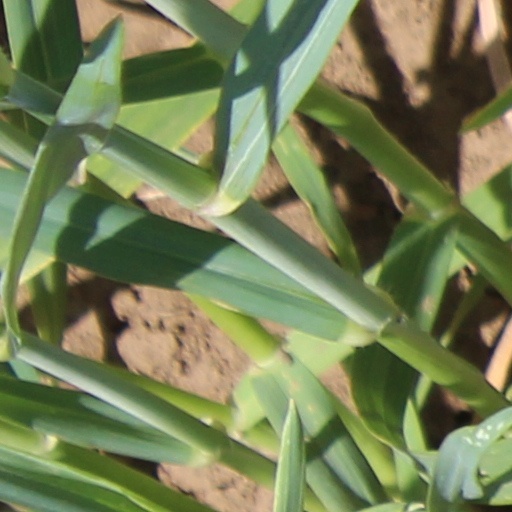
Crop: wheat